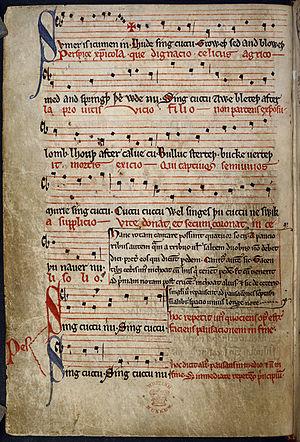
Sumer Is Icumen In est un chant en canon traditionnel anglais du XIIIᵉ siècle. Le titre en anglais moyen peut être traduit en anglais moderne par « Summer has come in », c'est-à-dire « L'été est arrivé ».